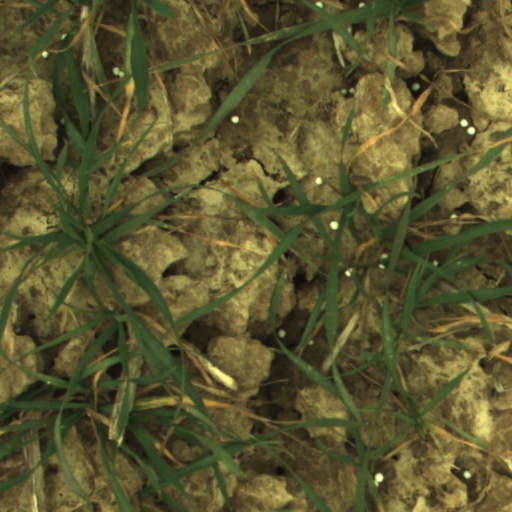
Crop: wheat